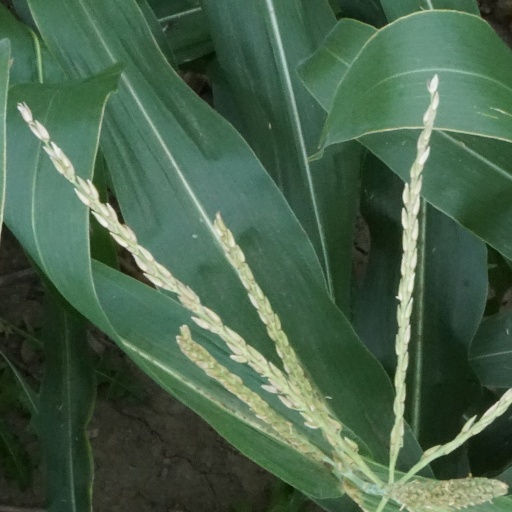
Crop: maize; corn